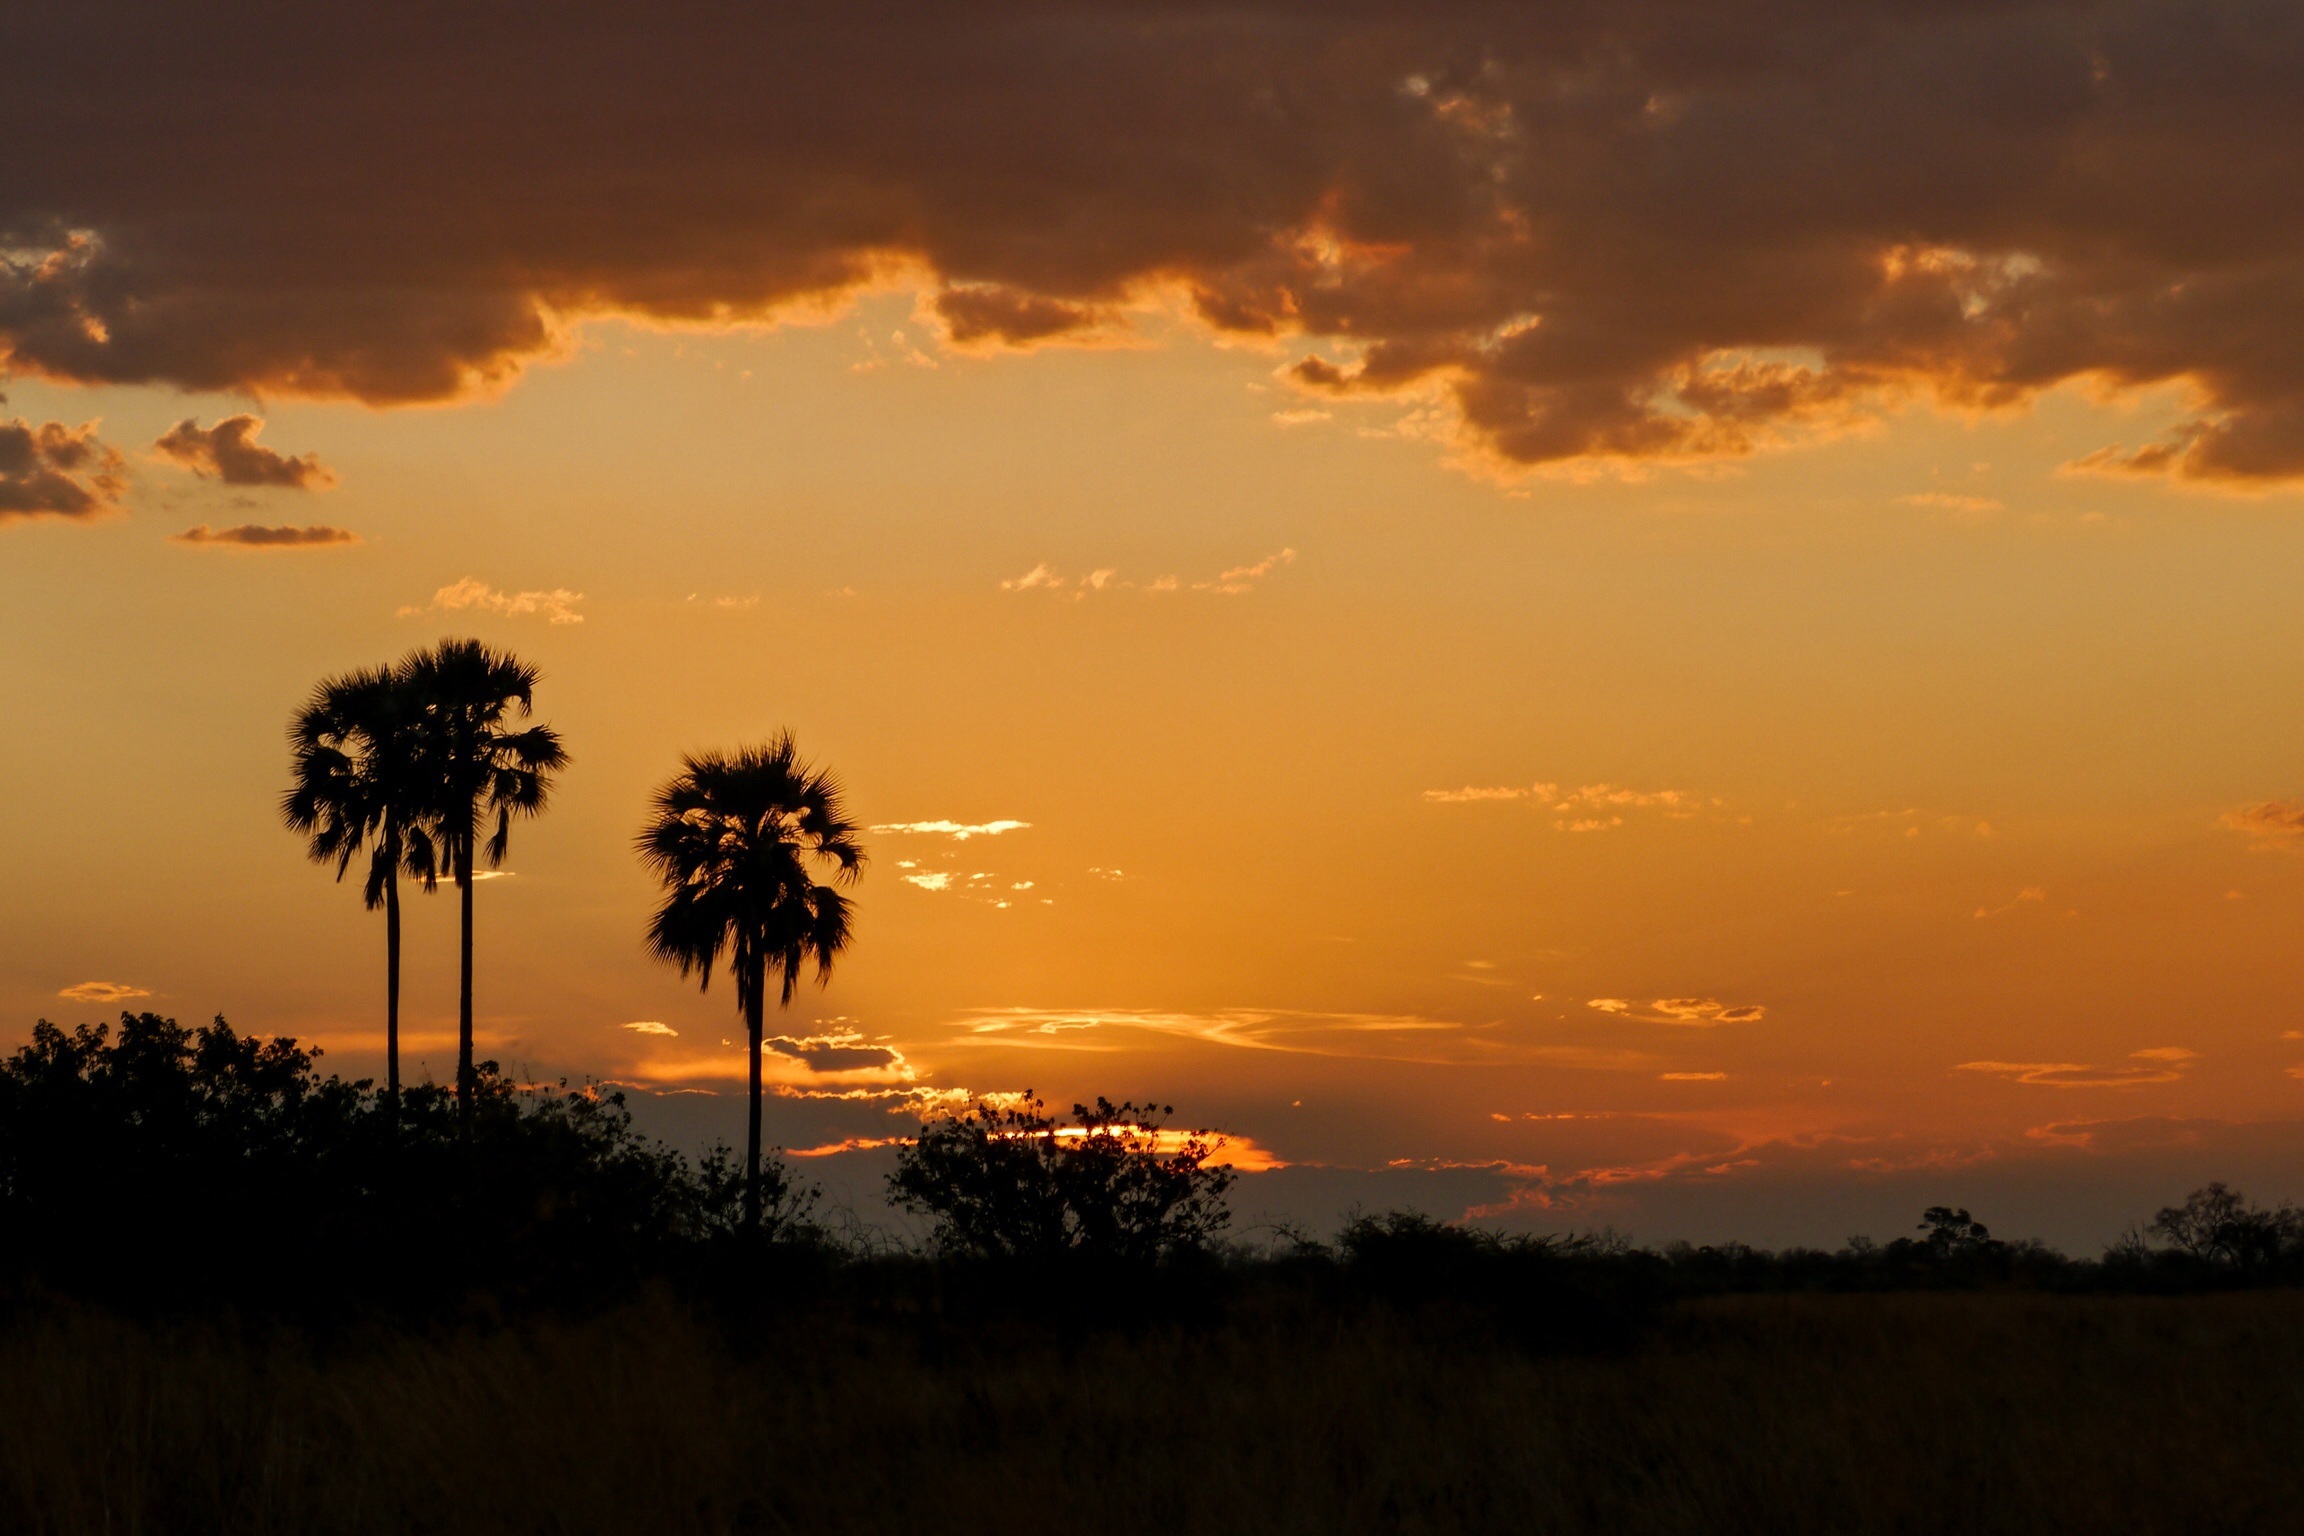
landscape, tree, nature, horizon, wilderness, cloud, sky, sun, sunrise, sunset, field, prairie, sunlight, morning, dawn, flock, dusk, evening, africa, savanna, botswana, palm trees, safari, afterglow, red sky at morning